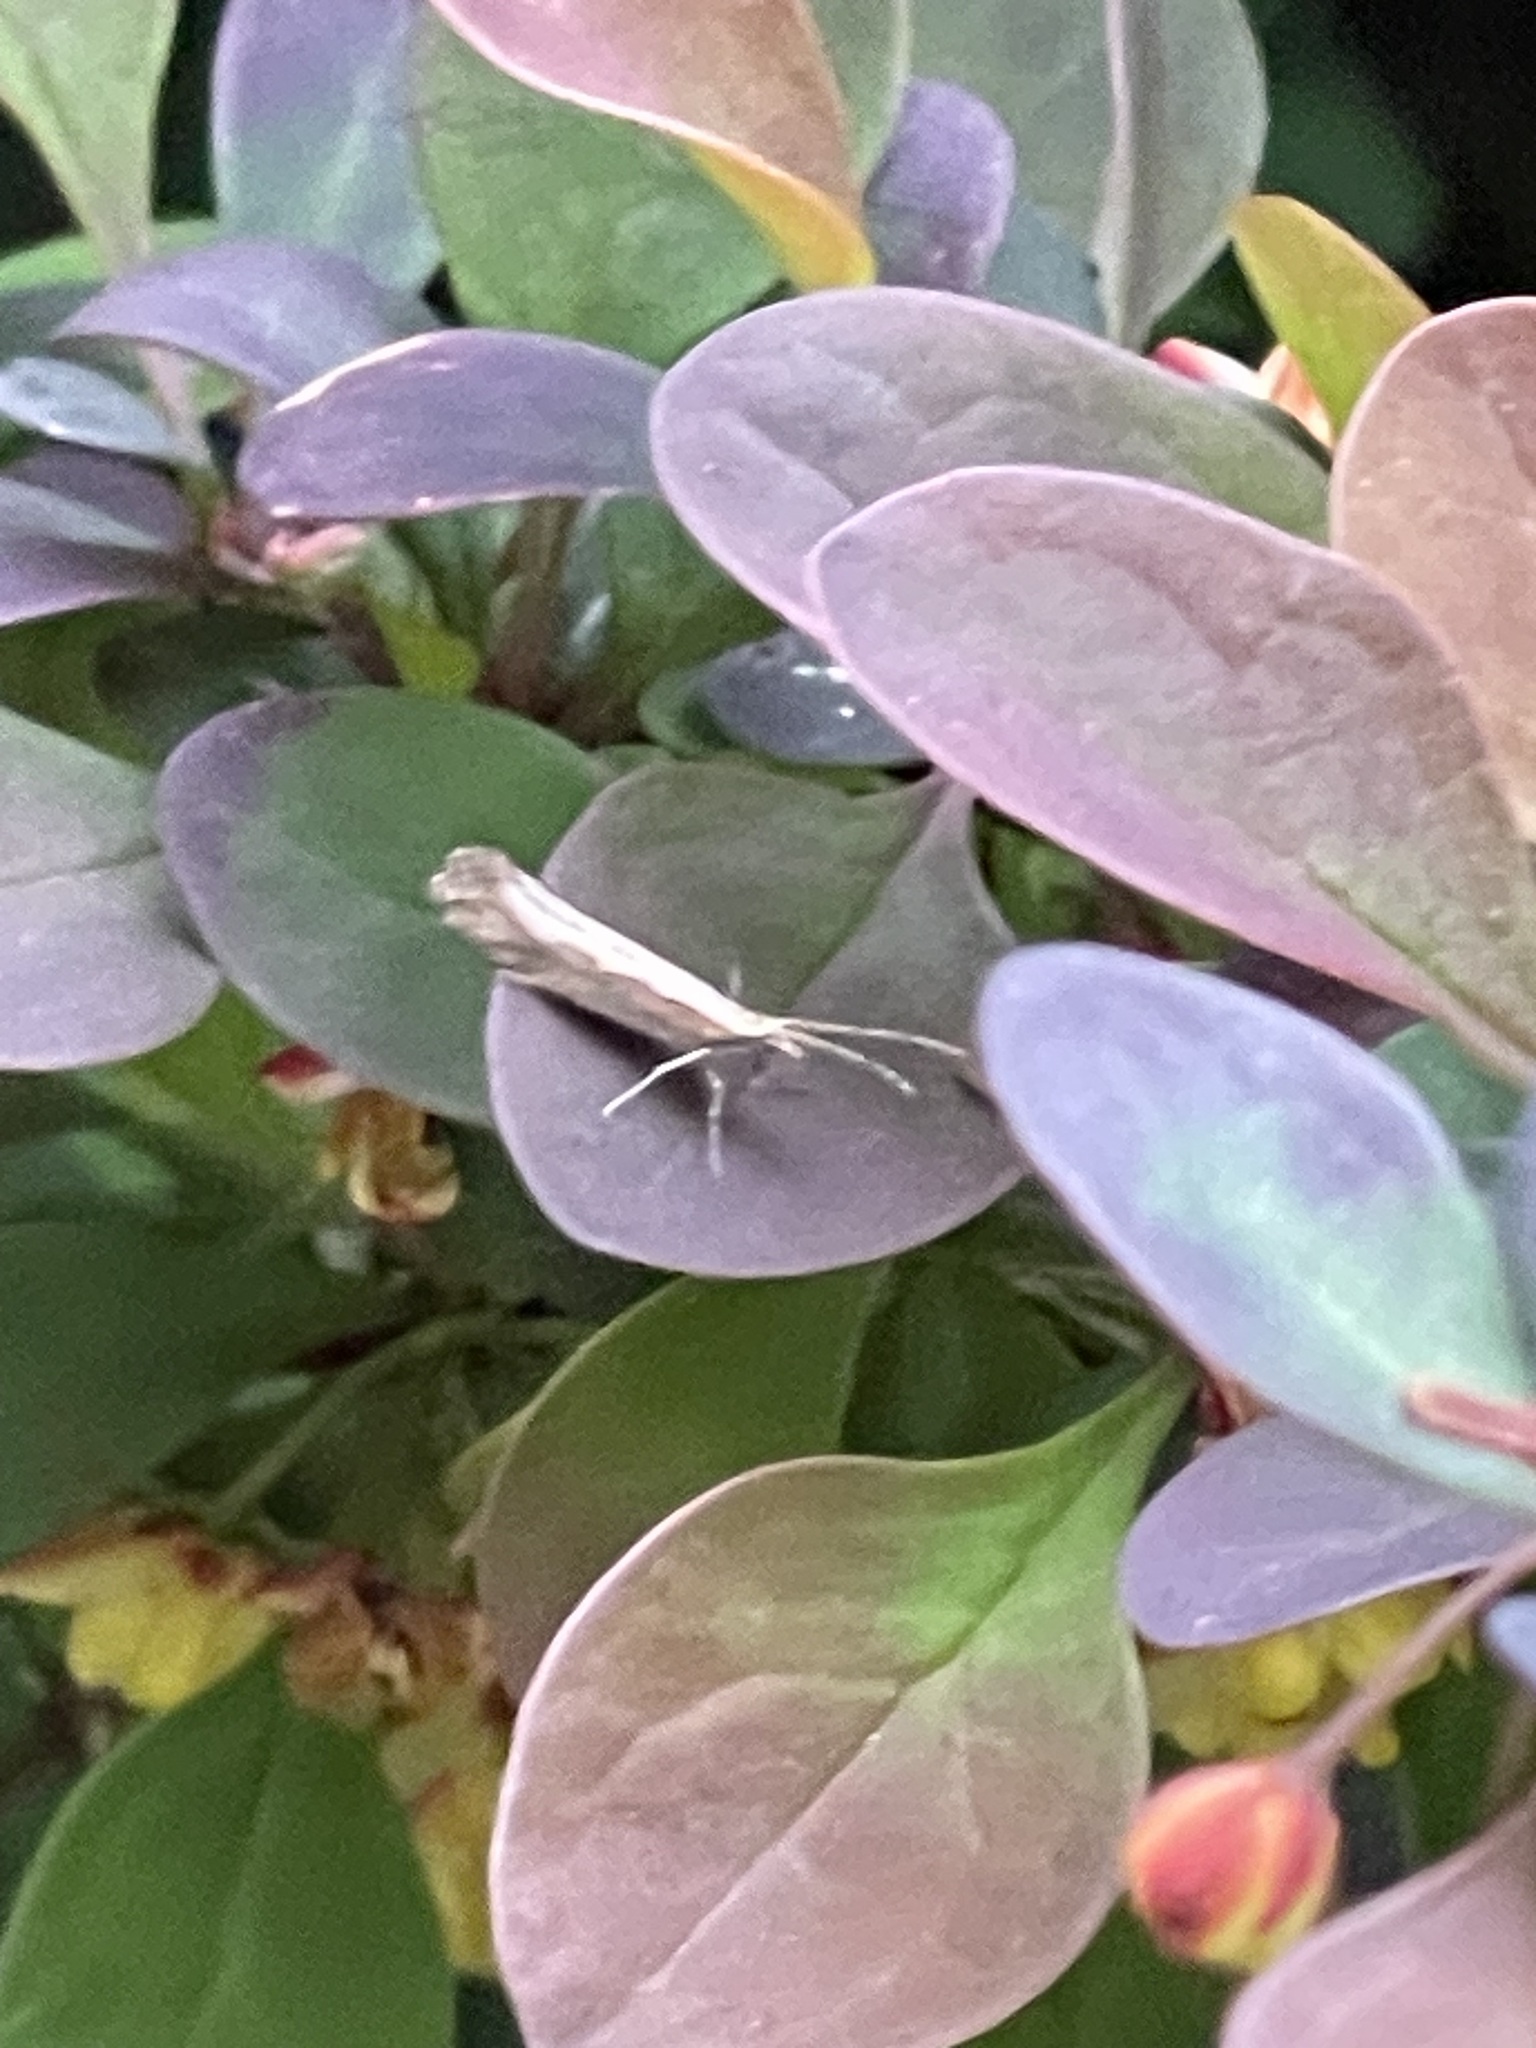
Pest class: diamondback_moth